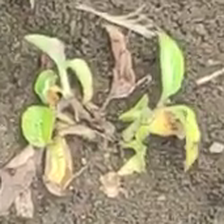
Weed species: Kena_(Commplina_benghalensio)